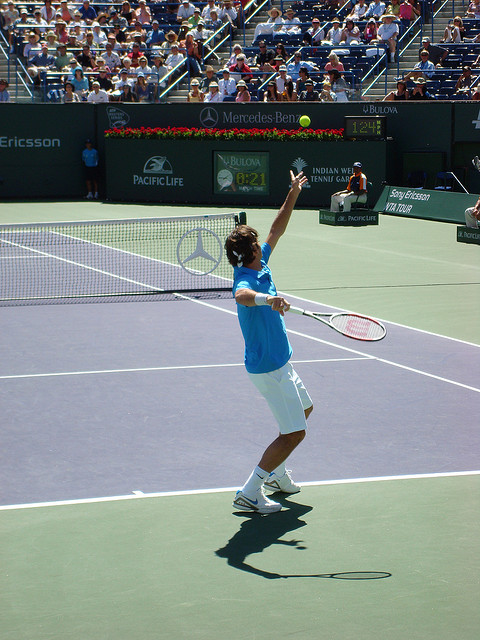
một nam vận động viên tennis đang cầm vợt và tung quả bóng lên cao để phát bóng